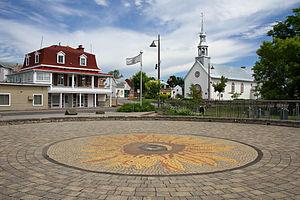
Le tournesol de la Place de la nation huronne-wendat à Wendake, avec la chapelle Notre-Dame-de-Lorette en arrière-plan
Wendake est une réserve amérindienne située dans la région de Québec. La communauté est enclavée par le quartier de Loretteville de la ville de Québec. La réserve, anciennement appelée Village-Huron ou Village-des-Hurons, est le chef-lieu de la nation huronne-wendat et de son territoire coutumier, le Nionwentsïo.